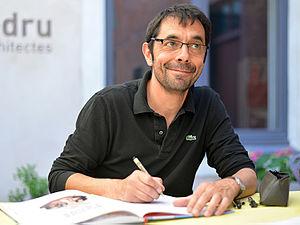
L'auteur de bande dessinée Olivier Schwartz en 2014.
Olivier Schwartz, né le 18 février 1963 à Nogent-sur-Marne, est un dessinateur de bande dessinée français né en 1963.